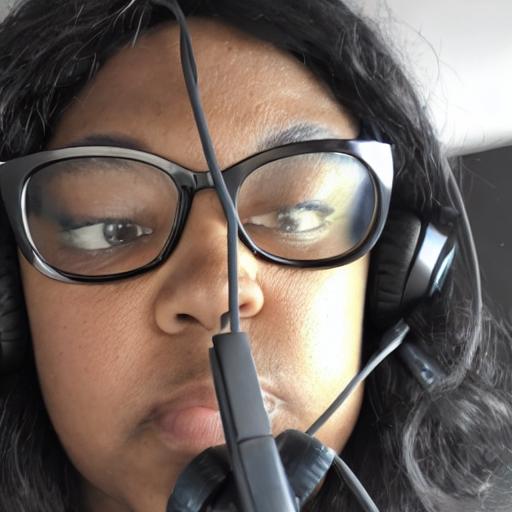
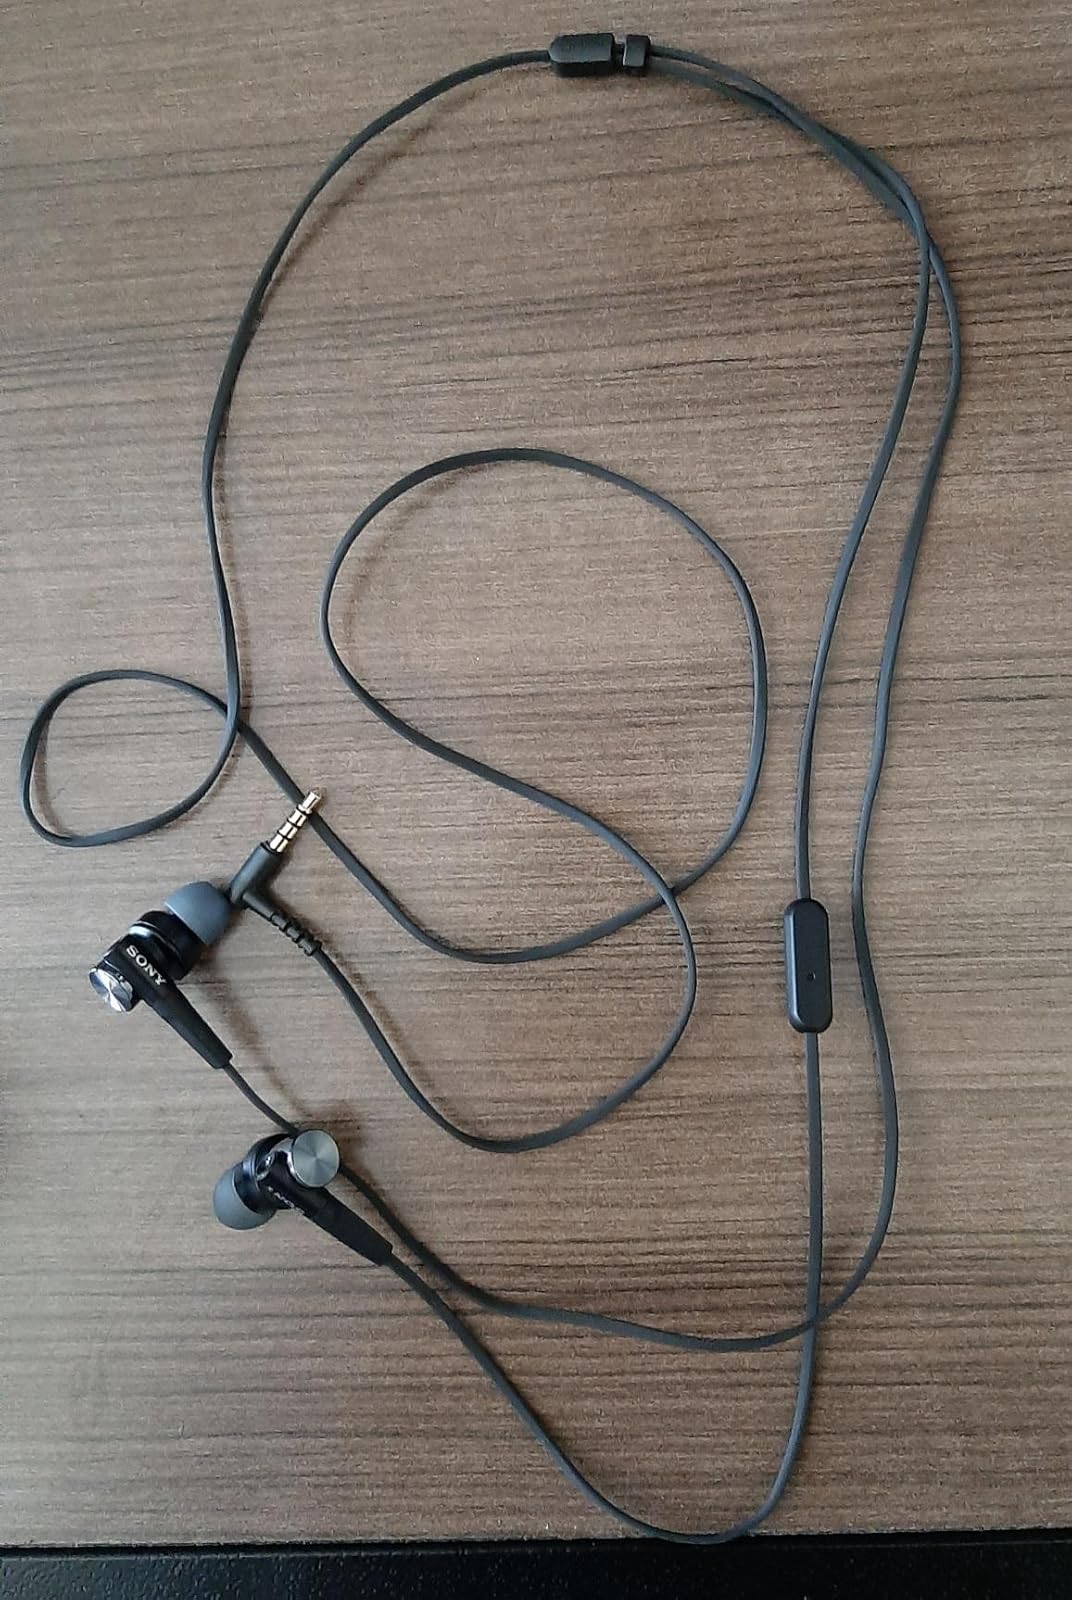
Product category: headphones
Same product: no